Goku

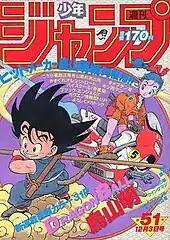
The cover of Weekly Shōnen Jump No. 51, 1984 featuring Goku and Bulma in their first appearances

In the Japanese version of every "Dragon Ball" anime series and subsequent related media, Goku has been voiced by Masako Nozawa. Toriyama selected Nozawa upon hearing her audition sample, remarking that only Goku could sound like that. Nozawa stated that she was ecstatic when she got the role because she had always wanted to be in one of Toriyama's works. She said she had to be mindful of the fact that Goku grew up in the mountains and did not know much of the world. Despite having to voice Goku, Gohan, Goten and Bardock, Nozawa says she is able to instantly get into the respective character upon seeing their image.